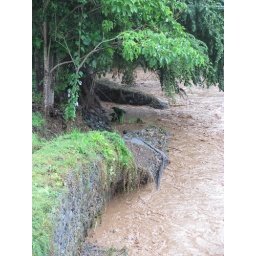
Jaco. Brown water out the river mouths and all along the coast, retaiing walls peeling back, reiverbanks eroding under buildings...